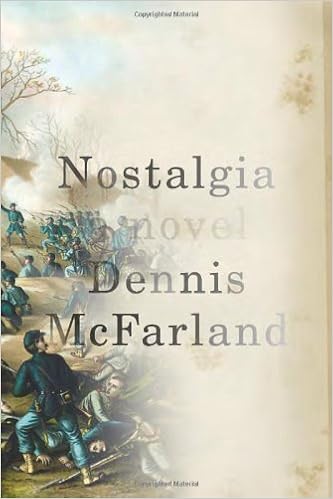
Nostalgia: A Novel
Category: Books
From Booklist This Civil War novel by respected novelist McFarland (Prince Edward, 2004) tells the story of young Union soldier Summerfield Hayes. By switching seamlessly between harrowing scenes of combat (at the Battle of the Wilderness), wartime recreation—with an emphasis on “base ball” (apparently the contemporary usage), at which Hayes excels—and Hayes’ postbattle, disoriented wandering and later hospitalization (where his muteness is regarded as malingering), as well as his childhood and recuperation at his Brooklyn Heights home, McFarland portrays a troubled if multidimensional character. The tragically accidental loss of both parents has affected both Hayes and his sister, Sarah, with whom he has an unusual bond. The ministrations he receives from Walt Whitman add a literary touch to this deliberately paced novel, and the touchingly sympathetic characterization of Whitman will appeal to many readers, as might the “base ball.” --Mark Levine Review ** Washington Post Best 50 Books of the Year** “Walt Whitman, who haunts the pages of this sensitive, ingenious, beautifully written novel, famously said that the real Civil War would ‘never get into the books.’ Nostalgia deftly explores an aspect of war little understood in Whitman’s time or in our own—the invisible wounds combat inflicts upon many of those who somehow manage to survive it.” —Geoffrey C. Ward, coauthor of The Civil War and author of A Disposition to Be Rich “Emotionally harrowing . . . McFarland manages to find something new to say about a war that could have had everything said about it already . . . A moving account of one soldier’s journey to hell and back, and his struggle to make his own individual peace with the world afterward.” —Publishers Weekly Praise for Dennis McFarland “McFarland is a Divine Watchmaker of a novelist.” —Newsweek “A writer of extraordinary sympathy and compassion that are remarkably free from sentimentality.”— Boston Sunday Globe “McFarland is heir to the great Southern literary tradition, and his observations, however somber in import or lyrical in delivery, are always laced with a splendid appreciation of life’s absurdities.”— The Wall Street Journal “McFarland has to be counted one of the brightest hopes for the literate American novel. I don’t think there’s a writer alive who wouldn’t like to have written some of his sentences . . . You want to compare him to Chopin or Mendelssohn more than to any particular writer.”— Hartford Courant About the Author DENNIS McFARLAND is the author of six previous novels: Letter from Point Clear, Prince Edward, Singing Boy, A Face at the Window, School for the Blind , and The Music Room. His short fiction has appeared in The American Scholar, The New Yorker, Prize Stories: The O. Henry Awards, and Best American Short Stories, among other publications. He has received a fellowship from the National Endowment for the Arts, as well as the Wallace E. Stegner Fellowship from Stanford University, where he has also taught creative writing. He lives in rural Vermont with his wife, the writer and poet Michelle Blake. Excerpt. Beneath the bridge, he has fallen asleep despite his resolve, but not for long, never for long. The noise of his dreaming, as usual, awakens him, and as usual, he begins to tear at his clothes in an effort to expose his injuries. Soon he is naked, his trousers crumpled at his ankles, and he twists round and contorts, trying to explore with his hands the two wounds, one high in the middle of his back, the other along the back of his left thigh—each the bad work of shrapnel. He can achieve no position that allows him to see the wounds, though they recurrently burn like the heat of a hundred needles and sometimes soak his clothes with blood. If he could only see them, he might breathe easier, confirming by sight they’re not mortal. He draws back on his trousers and shirt but leaves off with any buttons or buckles, for his hands have started again to shake, violently, the most irksome of his strange physical alterations. His hearing has returned almost fully, though the fierce ringing in his ears remains. A high-pitched sizzling whir, it revives in him a sickening regret and sometimes vibrates his skull. He has noticed a soreness at the crown of his head, and when he touches the spot, he feels what’s left there of a scab; he has no recollection of what caused this particular injury, but thankfully it appears to be healing. When he is able to sleep, he most often has the old dream-come-true, which he first had about a week before the brigades began to cross the Rapidan: he’d startled awake in his tent one warm night near the end of April, crying out and rousing his bunkmate, Leggett, for in the dream his comrades had abandoned him on the battlefield. Now when the nightmare comes, it comes with the mechanics of memory, and he generally continues to doze till he is awakened by the popping dream-din of musketry, the gut-thunder of artillery, or, by far the worst, the grim fire-yelps of men dying. For a few seconds, the scent of gunpowder lingers in his nostrils, or the sweet coppery stench of charred flesh, and he begins again to tear at his clothes. He rests in rocky soil beneath a bridge; this much he knows. The stone arch overhead spans a creek of about twenty paces in width. He doesn’t know the name of the creek. From the sunlight that slides through the pines on the opposite bank and agitates on the brown water, he judges the time of day to be around six in the evening. Regarding his whereabouts, he knows only that he is most likely somewhere between Culpeper and Washington City. In his bread bag are some leftover rations—two worm castles, some sugar and pickled cabbage, the stub of a candle, and a strip of dry lucifers; in his knapsack, the book sent to him by his sister, her letters, his Christian Commission Testament, and a varnished, inscribed base ball. He figures he has averaged eight to ten miles a day, slipping footsore along streams, crouching through woods and fields, venturing onto roads only after dark. Though he has done no wrong, he must play the fugitive; though he himself was the one deserted, he is certain to be taken for a deserter and has no paper to prove otherwise. Even if he were to try joining another regiment, he might be arrested, perhaps quickly tried and executed. He has heard that the streets of Washington teem with soldiers of every stripe and condition, and he thinks that there he might escape scrutiny while he arranges, somehow, a return to Brooklyn.
Features: ** | Washington Post | Best 50 Books of the Year** | This stunning Civil War novel from best-selling author Dennis McFarland brings us the journey of a nineteen-year-old private, abandoned by his comrades in the Wilderness, who is struggling to regain his voice, his identity, and his place in a world utterly changed by what he has experienced on the battlefield. In the winter of 1864, Summerfield Hayes, a pitcher for the famous Eckford Club, enlists in the Union army, leaving his sister, a schoolteacher, devastated and alone in their Brooklyn home. The siblings, who have lost both their parents, are unusually attached, and Hayes fears his untoward secret feelings for his sister. This rich backstory is intercut with scenes of his soul-altering hours on the march and at the front—the slaughter of barely grown young men who only days before whooped it up with him in a regimental ball game; his temporary deafness and disorientation after a shell blast; his fevered attempt to find safe haven after he has been deserted by his own comrades—and, later, in a Washington military hospital, where he finds himself mute and unable even to write his name. In this twilit realm, among the people he encounters—including a compassionate drug-addicted amputee, the ward matron who only appears to be his enemy, and the captain who is convinced that Hayes is faking his illness—is a gray-bearded eccentric who visits the ward daily and becomes Hayes’s strongest advocate: Walt Whitman. This timeless story, whose outcome hinges on friendships forged in crisis, reminds us that the injuries of war are manifold, and the healing goodness in the human soul runs deep and strong.